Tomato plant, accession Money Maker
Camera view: vertical (180 deg); turntable rotation: 120 degrees
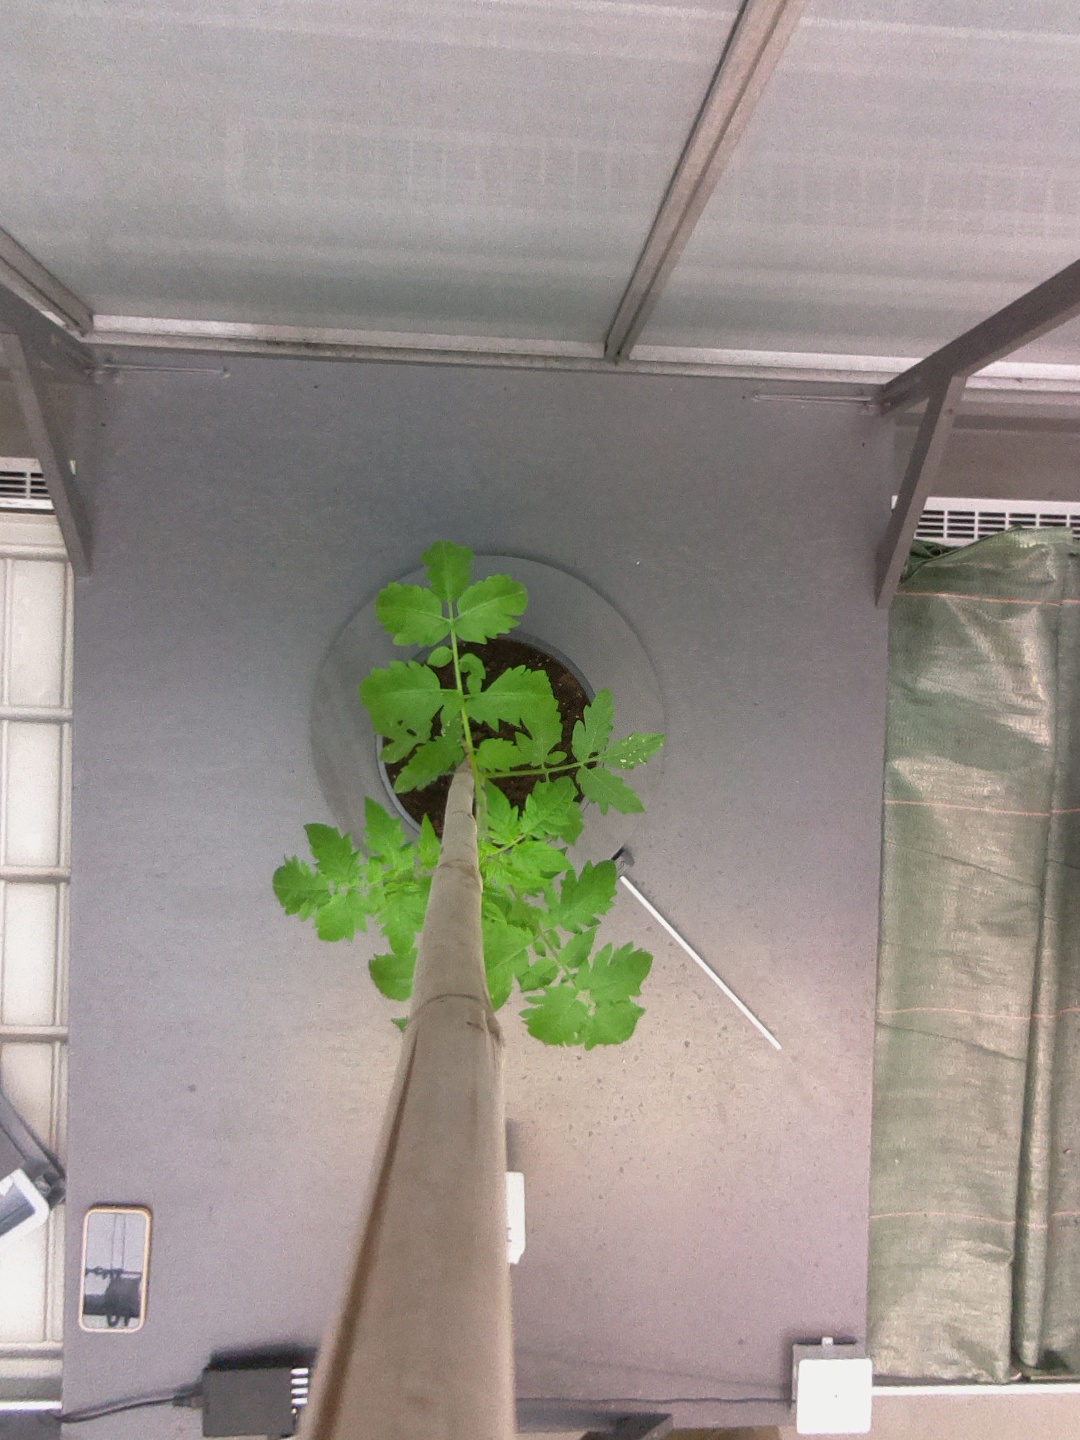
BBCH growth stage 13: 6 of true leaves visible